Avigdor Arikha

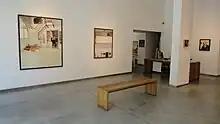
Arikha paintings, Gordon Gallery

In the late 1950s, Arikha established himself as an abstract painter, but he eventually came to think of abstraction as a dead end. In 1965 he stopped painting and began drawing, only from life, treating all subjects in a single sitting. He engaged in drawing and printmaking only for the next eight years. In 1973, he resumed painting and became "perhaps the best painter from life in the last decades of the 20th century", as he was hailed in an obituary in "Economist" magazine.